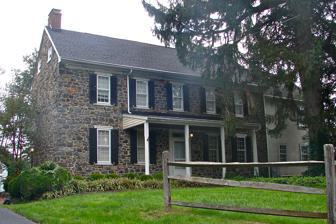
Building: Hersey-Duncan House
Country: United States of America
Year built: 1800
Historic house in Delaware, United States United States historic place Hersey-Duncan House U.S. National Register of Historic Places Hersey-Duncan House, October 2011 Show map of Delaware Show map of the United States Location 2116 Duncan Rd., Mill Creek Hundred, near Wilmington, Delaware Coordinates 39°44′06″N 75°38′27″W / 39.734942°N 75.640706°W / 39.734942; -75.640706 Area 1.8 acres (0.73 ha) Built c. 1800 ( 1800 ) Architectural style Federal, Vernacular Federal NRHP reference No. 90001714 Added to NRHP November 15, 1990 Hersey-Duncan House is a historic home located near Wilmington , New Castle County, Delaware . It was built about 1800, and is a two-story, five-bay, center passage plan dwelling with a gable roof and two-story, stone, rear kitchen wing. It is in a vernacular Federal style.  A stuccoed frame, one-story, gable-roof kitchen was added to the north endwall of the main block about 1950 and a two-story frame wing was added to the south side of the rear kitchen wing in the 1930s.  Also on the property is a contributing 19th century, stone smokehouse . The house was built by a prominent Red Clay Creek miller in the early 19th century. It was added to the National Register of Historic Places in 1990. References